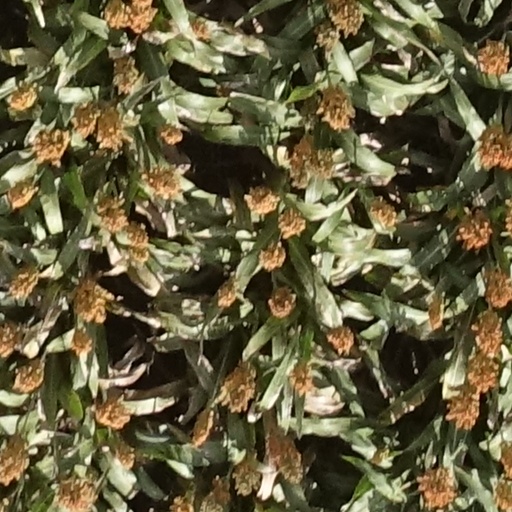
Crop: sorghum